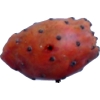
Label: cactus_fruit_red